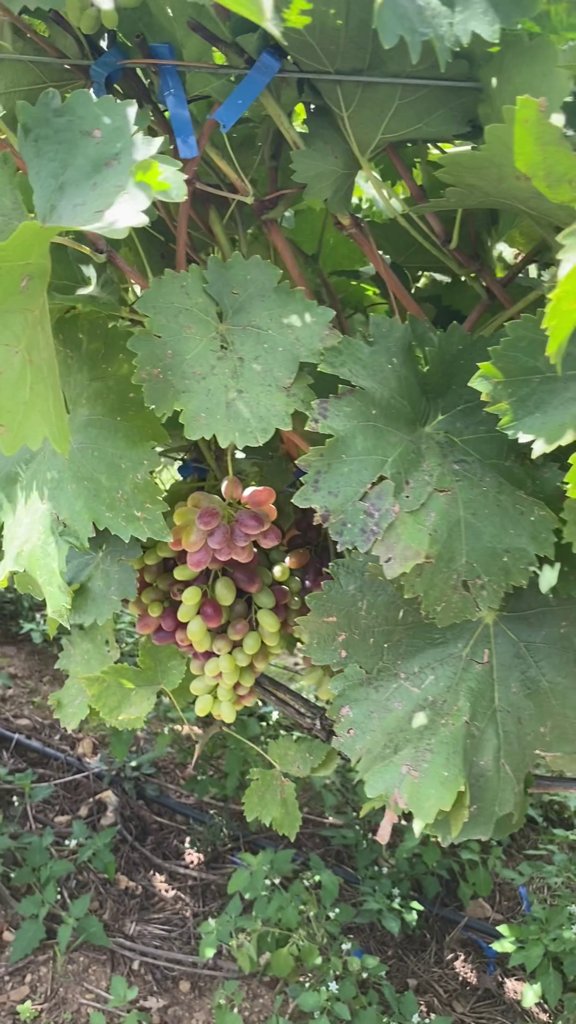
Berries visible: 96
Grape clusters: 1